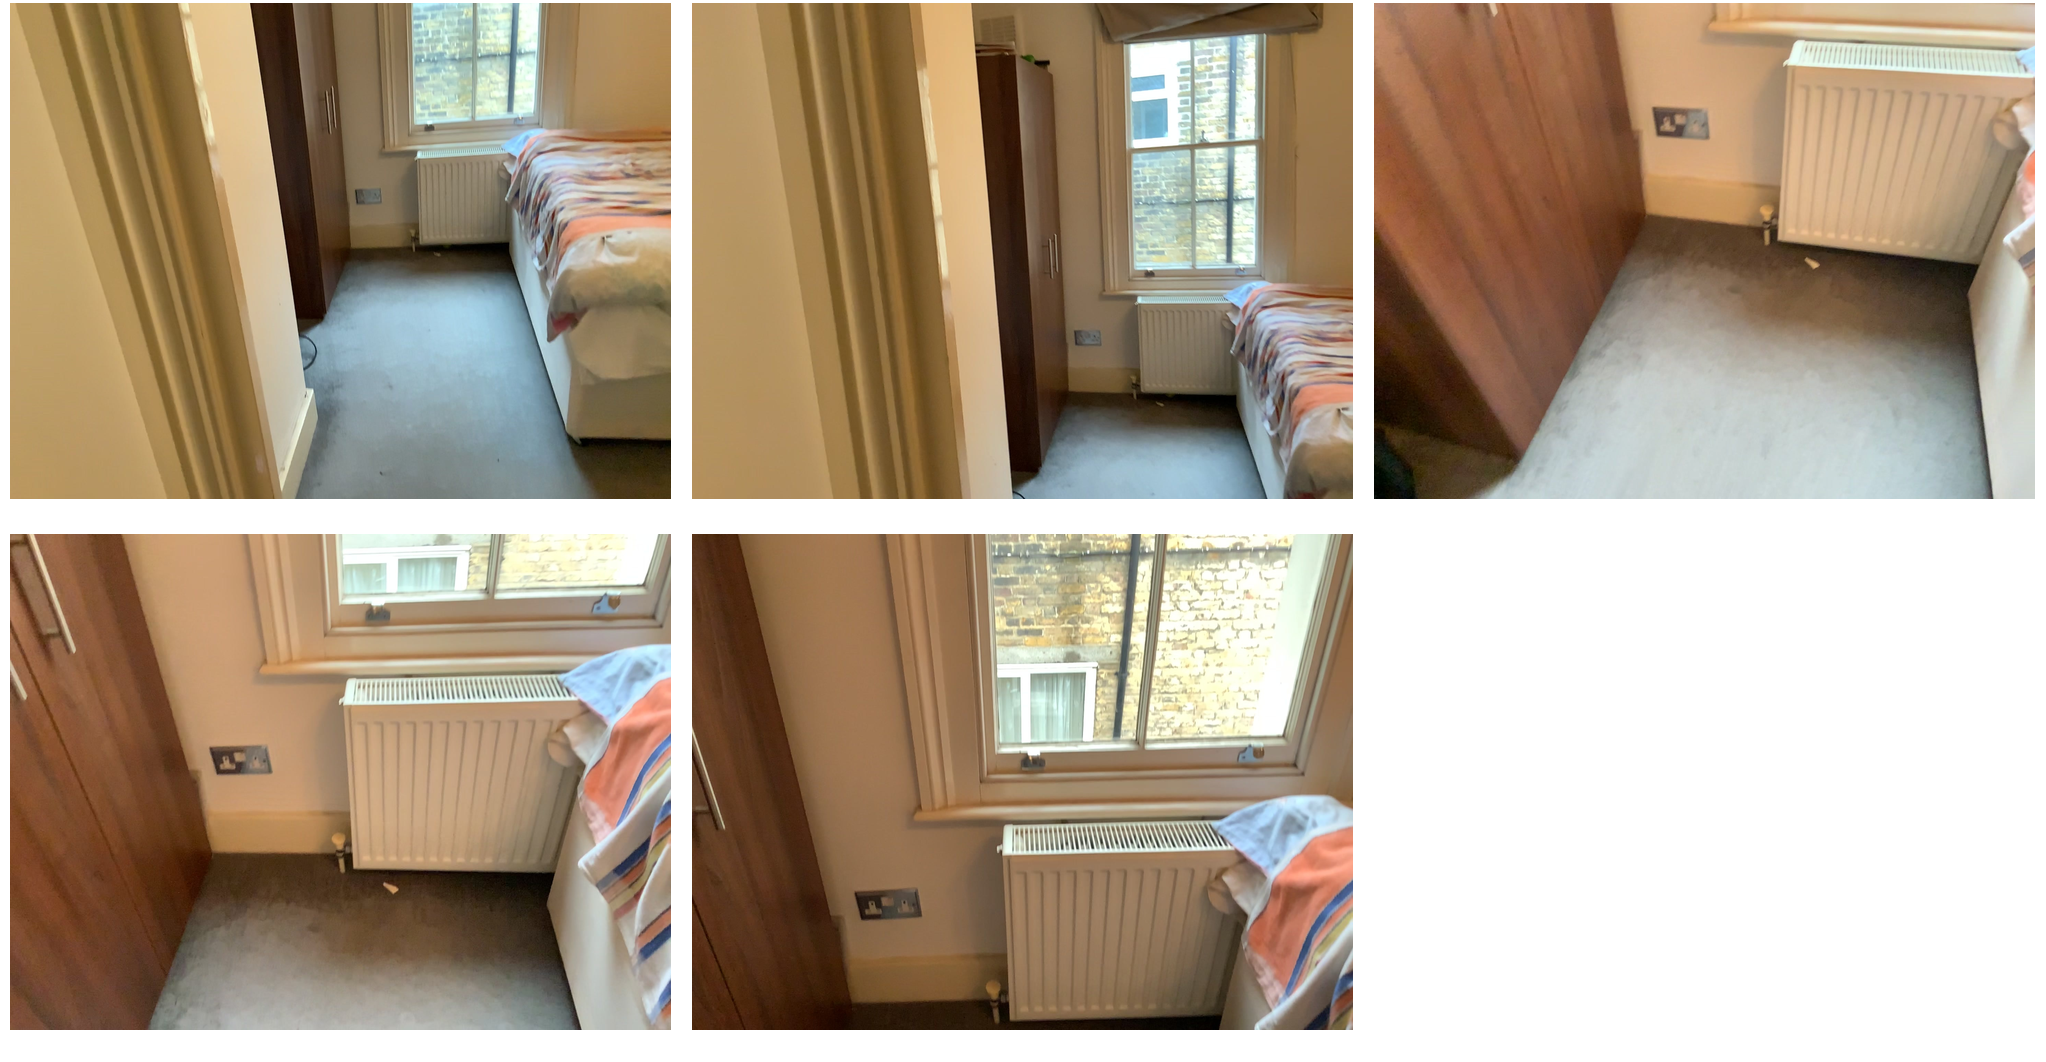Task instruction: Adjust the radiator.
Answer: {"task_instruction": "Adjust the radiator.", "nodes": ["knob", "radiator"], "edges": [{"functional_relationship": "adjust", "object1": "knob", "object2": "radiator", "spatial_relations": ["lower_than", "close"], "is_touching": true}], "action_type": "rotate", "function_type": "parameter_adjustment"}